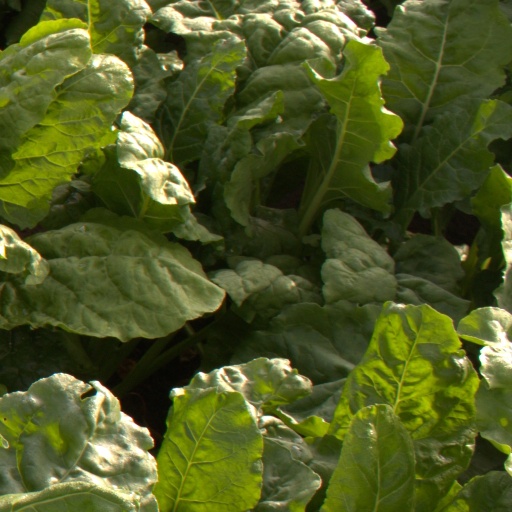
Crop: sugar beet